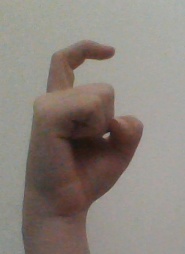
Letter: ra